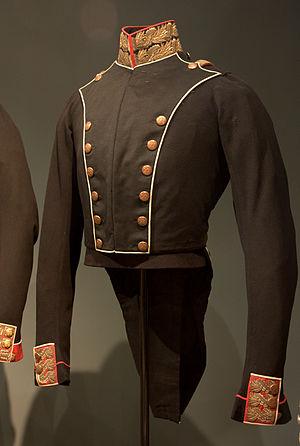
Uniforme d'officier du régiment des chasseurs Jägersky de la garde impériale. ayant appartenu à l'empereur Nicolas1er.
Le Régiment des chasseurs de la Garde, était à l'origine un bataillon de chasseurs de la garde impériale russe. Le régiment lui-même fut créé le 9 novembre 1796 par l'empereur Paul Iᵉʳ de Russie.